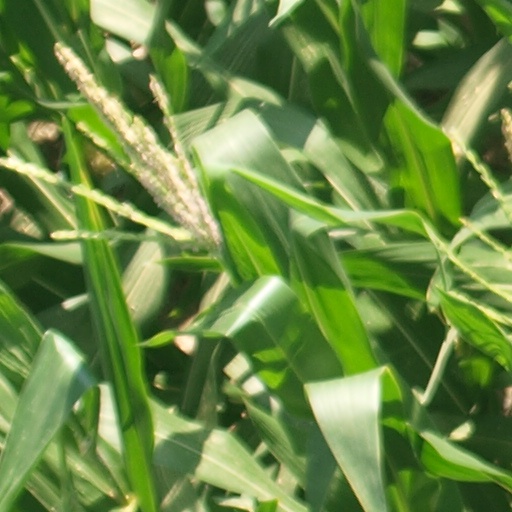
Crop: maize; corn